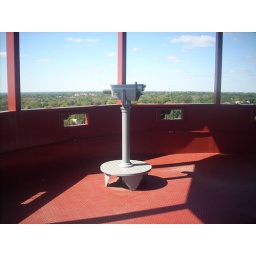
One of the viewers in the water towers in St. Louis.